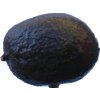
Label: black_avocado